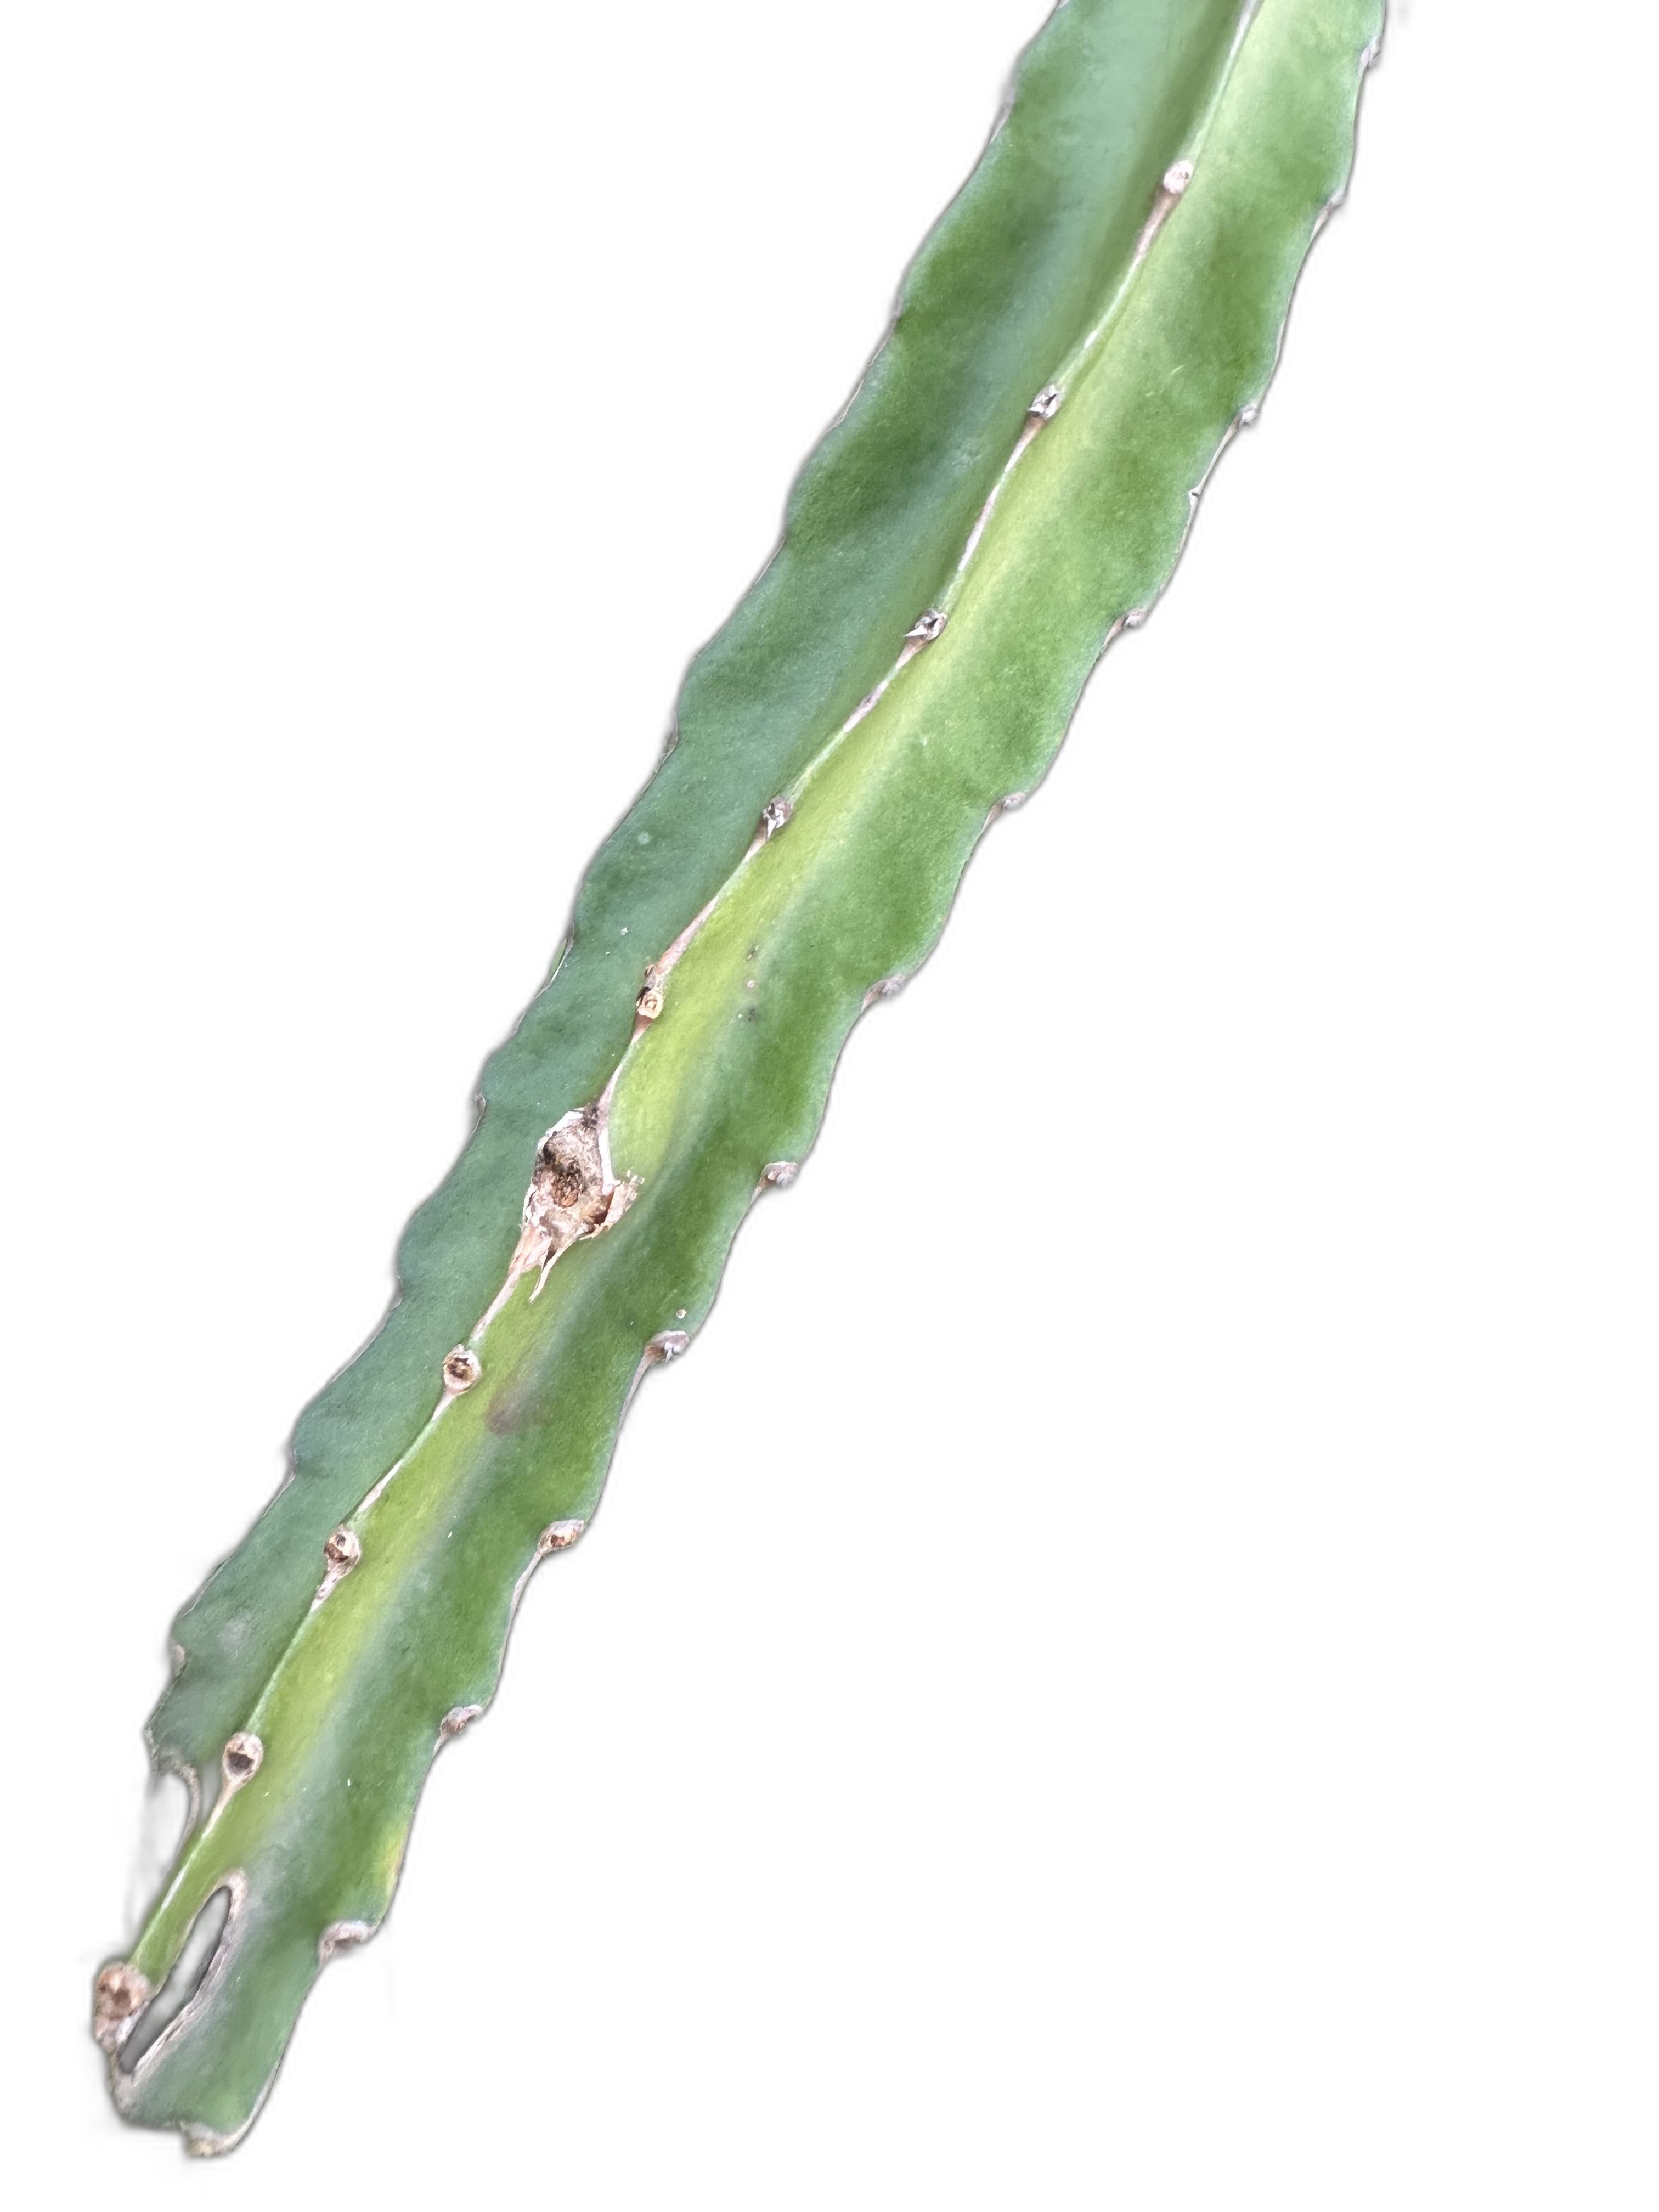
Label: Good leaf